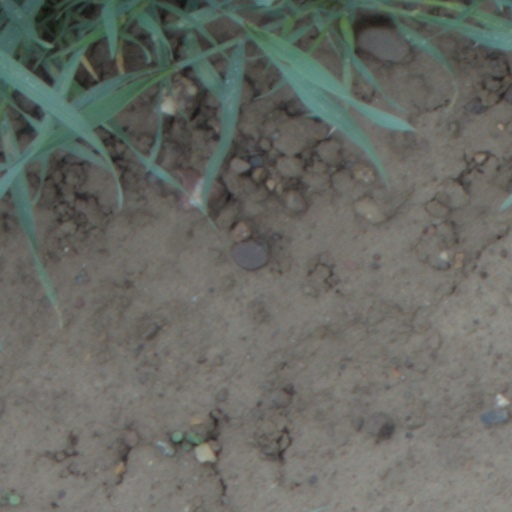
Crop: wheat